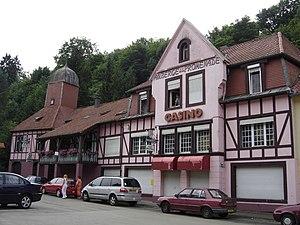
Lasauvage est une section de la commune luxembourgeoise de Differdange située dans le canton d'Esch-sur-Alzette.